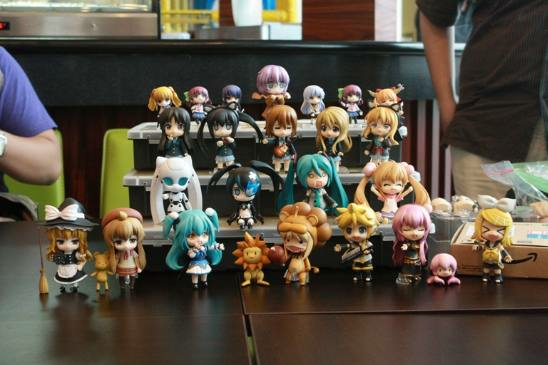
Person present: Yes